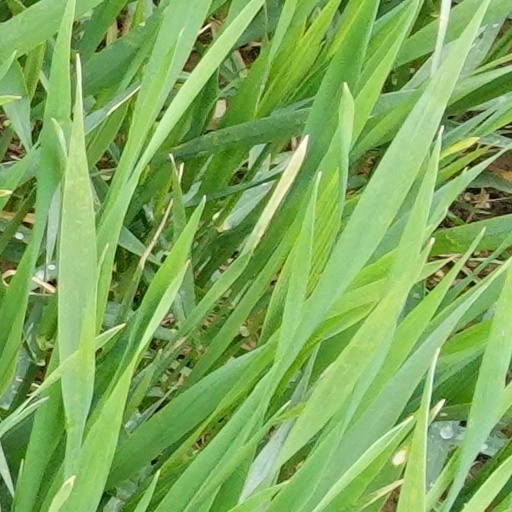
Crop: wheat